Central Massachusetts Railroad

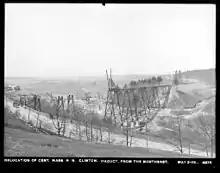
Construction of the Clinton Viaduct on May 2, 1902

The B&L formally leased the Central Massachusetts on December 7, 1886, resuming work on the route to Northampton but abandoning any plans for branches to Holyoke or West Deerfield. Though considerable grading work had already been done along the original planned route in Hardwick, Greenwich, and Enfield the railroad's leadership decided to redirect the route through an easier terrain in the Ware River Valley, taking the line into Palmer and reconnecting with the original route in Belchertown. This turned out to be a fortuitous decision given that much of the disused portion of the line was flooded in the 1930s to construct the Quabbin Reservoir. Tracks were installed through Muschopauge in Rutland by November.